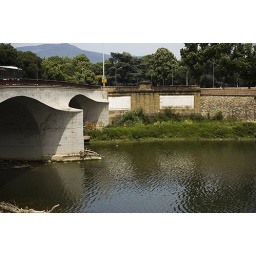
water under the bridge